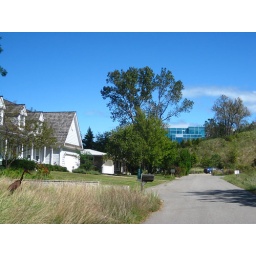
people who live in glass houses